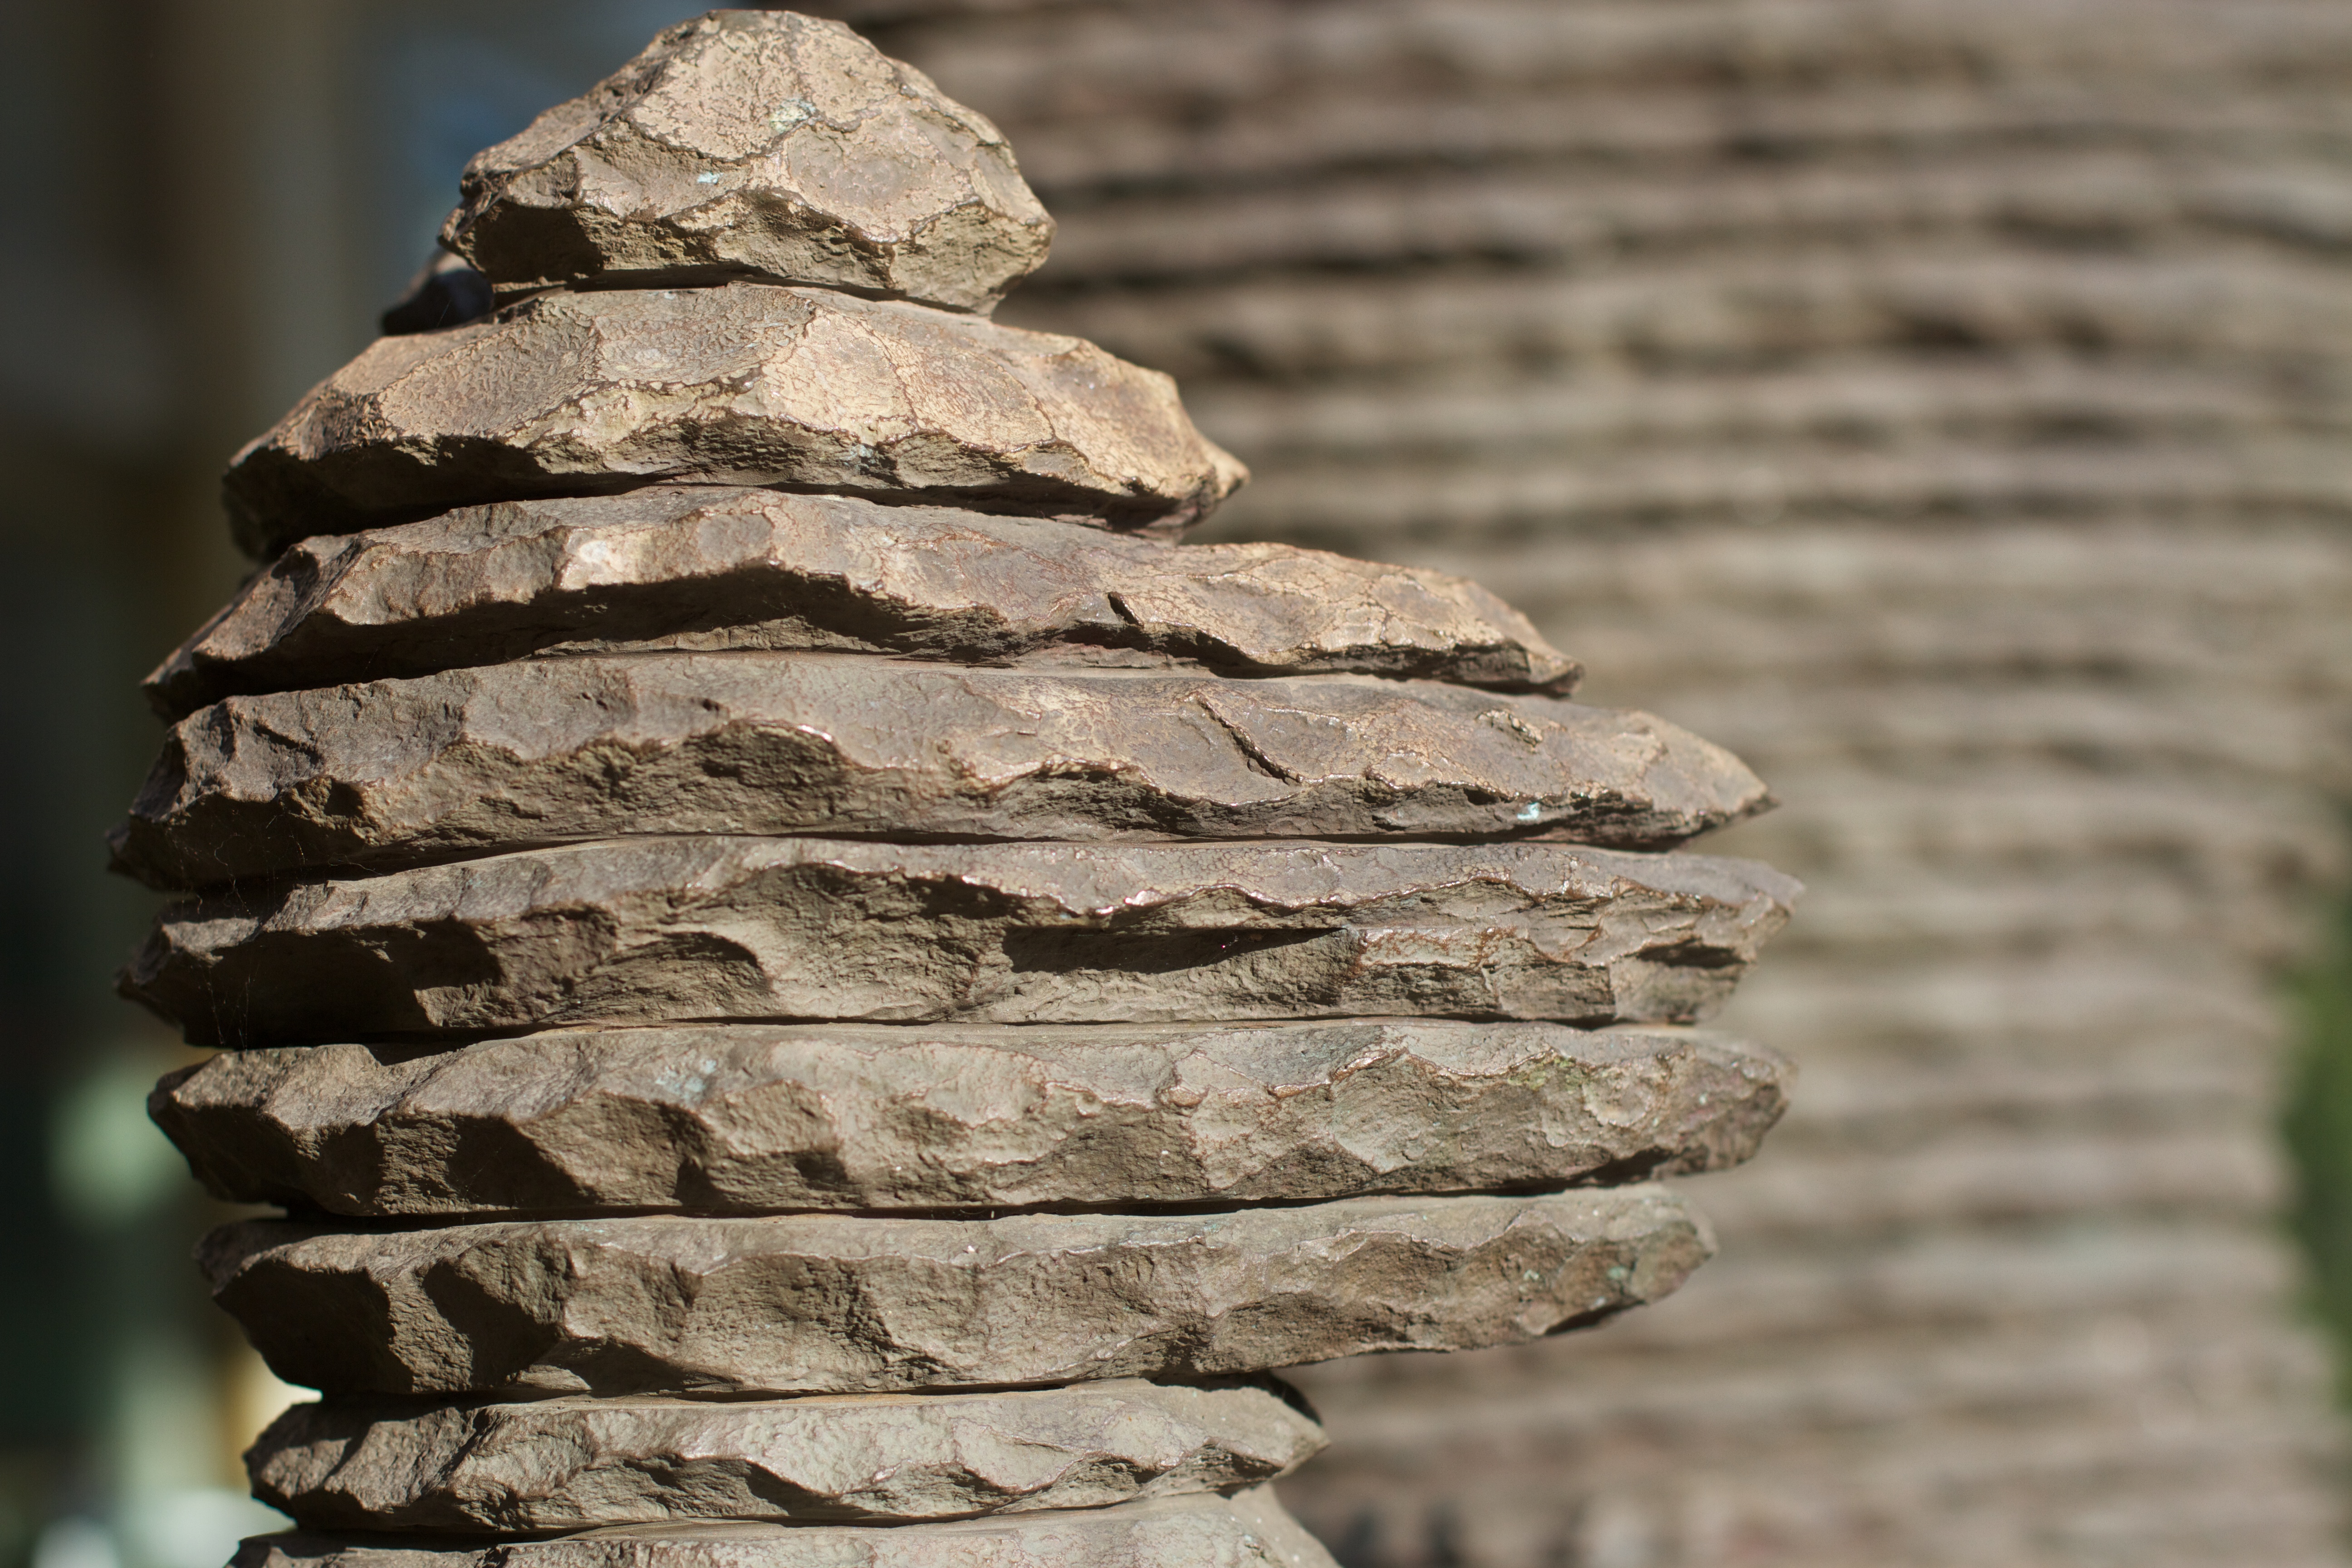
tree, rock, wood, leaf, trunk, pattern, soil, material, close up, sculpture, temple, carving